Boston and Worcester Street Railway

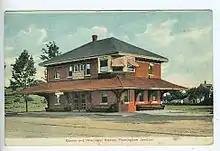
The B&W's Framingham Junction waiting room on an early postcard

Boston and Worcester Electric Companies (B&W) was a holding company for several streetcar companies between Boston and Worcester, Massachusetts. The main line, built by the Boston and Worcester Street Railway, was an interurban streetcar line partly on the old Boston and Worcester Turnpike (now Route 9) and partly on private right-of-way. Long after the line was converted to buses, Boston and Worcester Lines took over operations, and sold the franchises to various other bus companies.